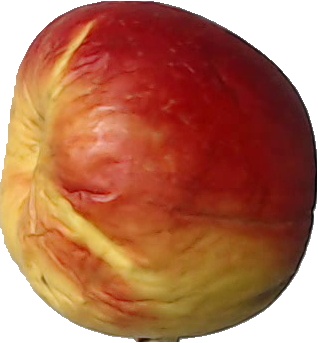
Label: apple_red_yellow_1